The Golden Letter of King Alaungpaya

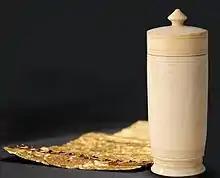
The only surviving container used to transport the letter, a hollowed-out and ornamented elephant tusk.

The packaging of this valuable document for delivery was chosen to be artistically lavish and expensive, as well as robust for the long journey. The Letter was originally rolled in red paper and then stored in a cylindrical ivory container. This lidded container was especially made from a hollowed-out and decorated tusk of a Burmese elephant ("Elephas maximus indicus"). Only some of the ornamentation can be recognized today. The container was itself placed in a kind of pouch made from brocade. This was itself inside a casket of polished wood, varnished with red resin and ornamented with gold. Attached to the casket was a piece of paper with the text in English. For protection, all these containers were further stowed in a robust red pouch while en route to London. Aside from the ivory cylinder, nothing remains of the other containers.